Jabrill Peppers

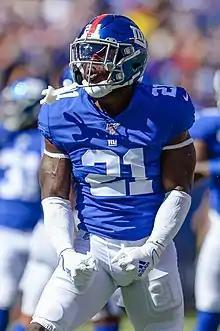
Peppers in a game against the Washington Redskins

He entered training camp slated as the starting strong safety. Head coach Hue Jackson named him the starting free safety to start the regular season, and paired him with Derrick Kindred. He was also named the starting kick returner and starting punt returner.